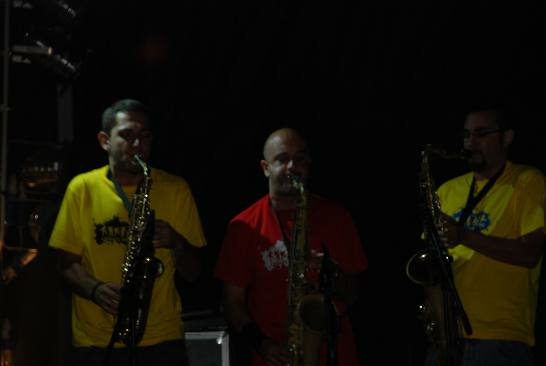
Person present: Yes